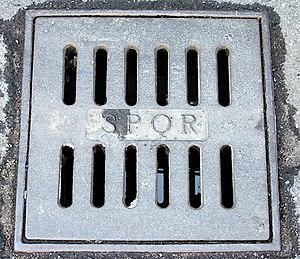
Également connue sous le nom de regard de chaussée, la plaque d'égout constitue le couvercle de la bouche d'égout. Sa vocation est prioritairement utilitaire et sécuritaire : il s'agit de limiter l'accès des réseaux d'assainissement souterrains aux seuls professionnels et d'éviter les accidents sur la voie publique. Son poids est pour ce faire élevé : plus de 50 kg.